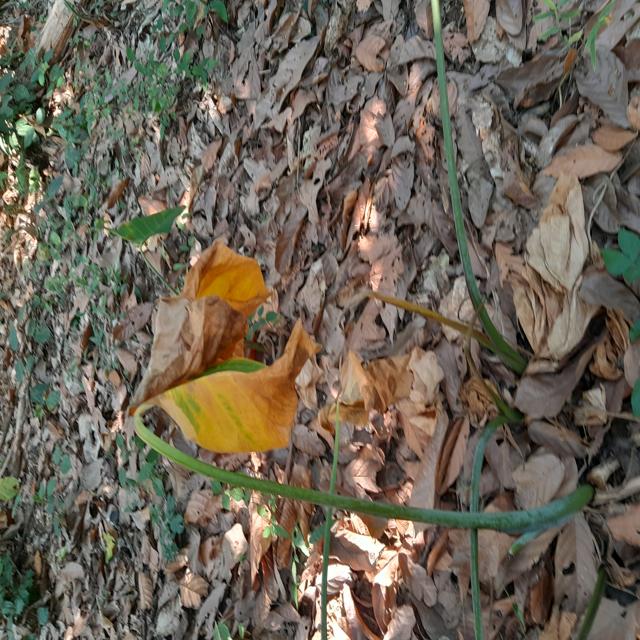
Label: Late_Blight